Question: Please indicate a possible affordance area of the boxing_punching_bag that can be used for striking
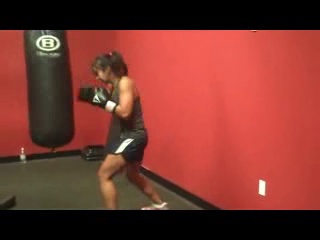
Answer: [22.428, 32.765, 74.928, 149.355]